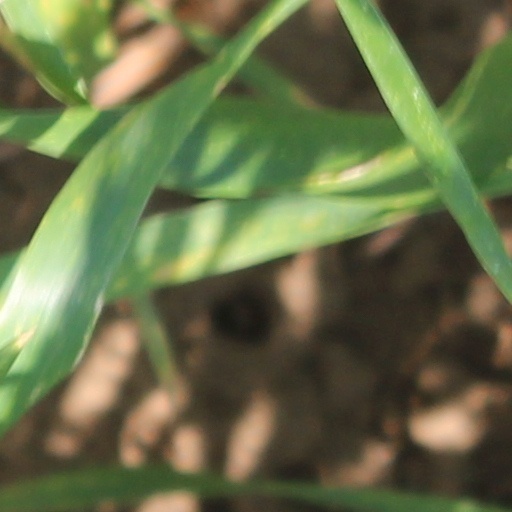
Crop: wheat